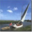
Label: ship